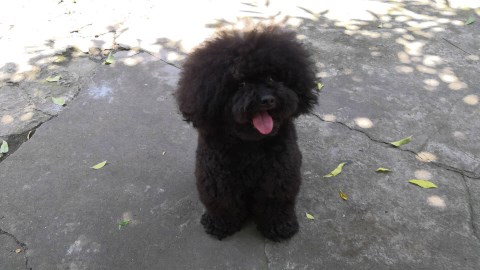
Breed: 7449-n000128-teddy